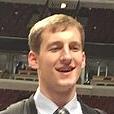
Age: 22